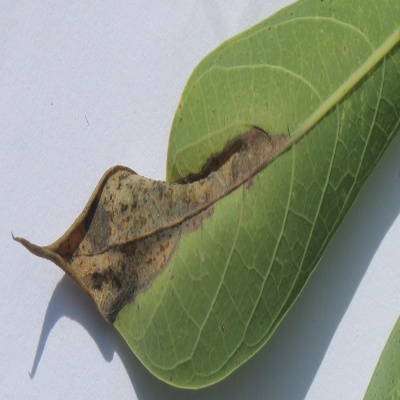
Crop: Cassava
Condition: bacterial blight